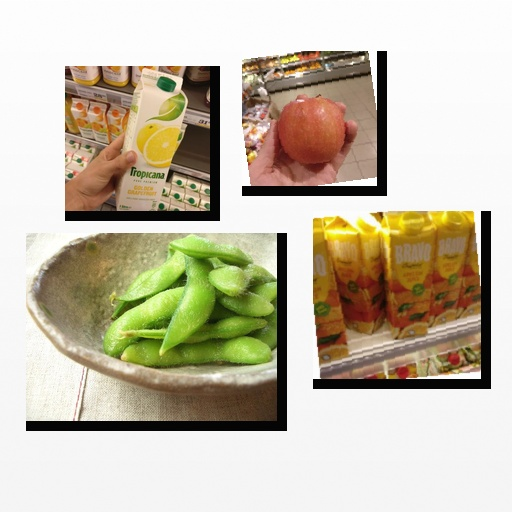
Food items: golden_grapefruit_juice, soybean, apple, orange_juice